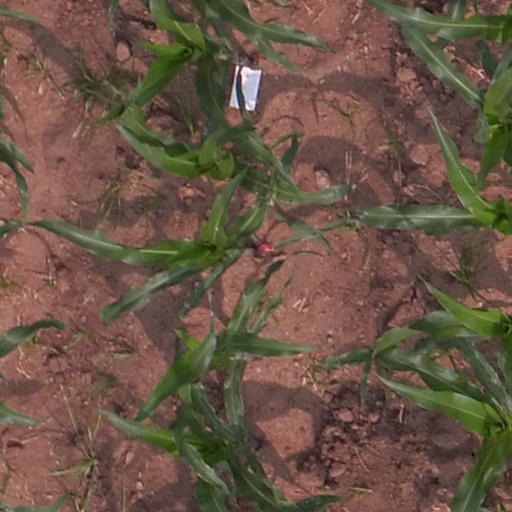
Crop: maize; corn